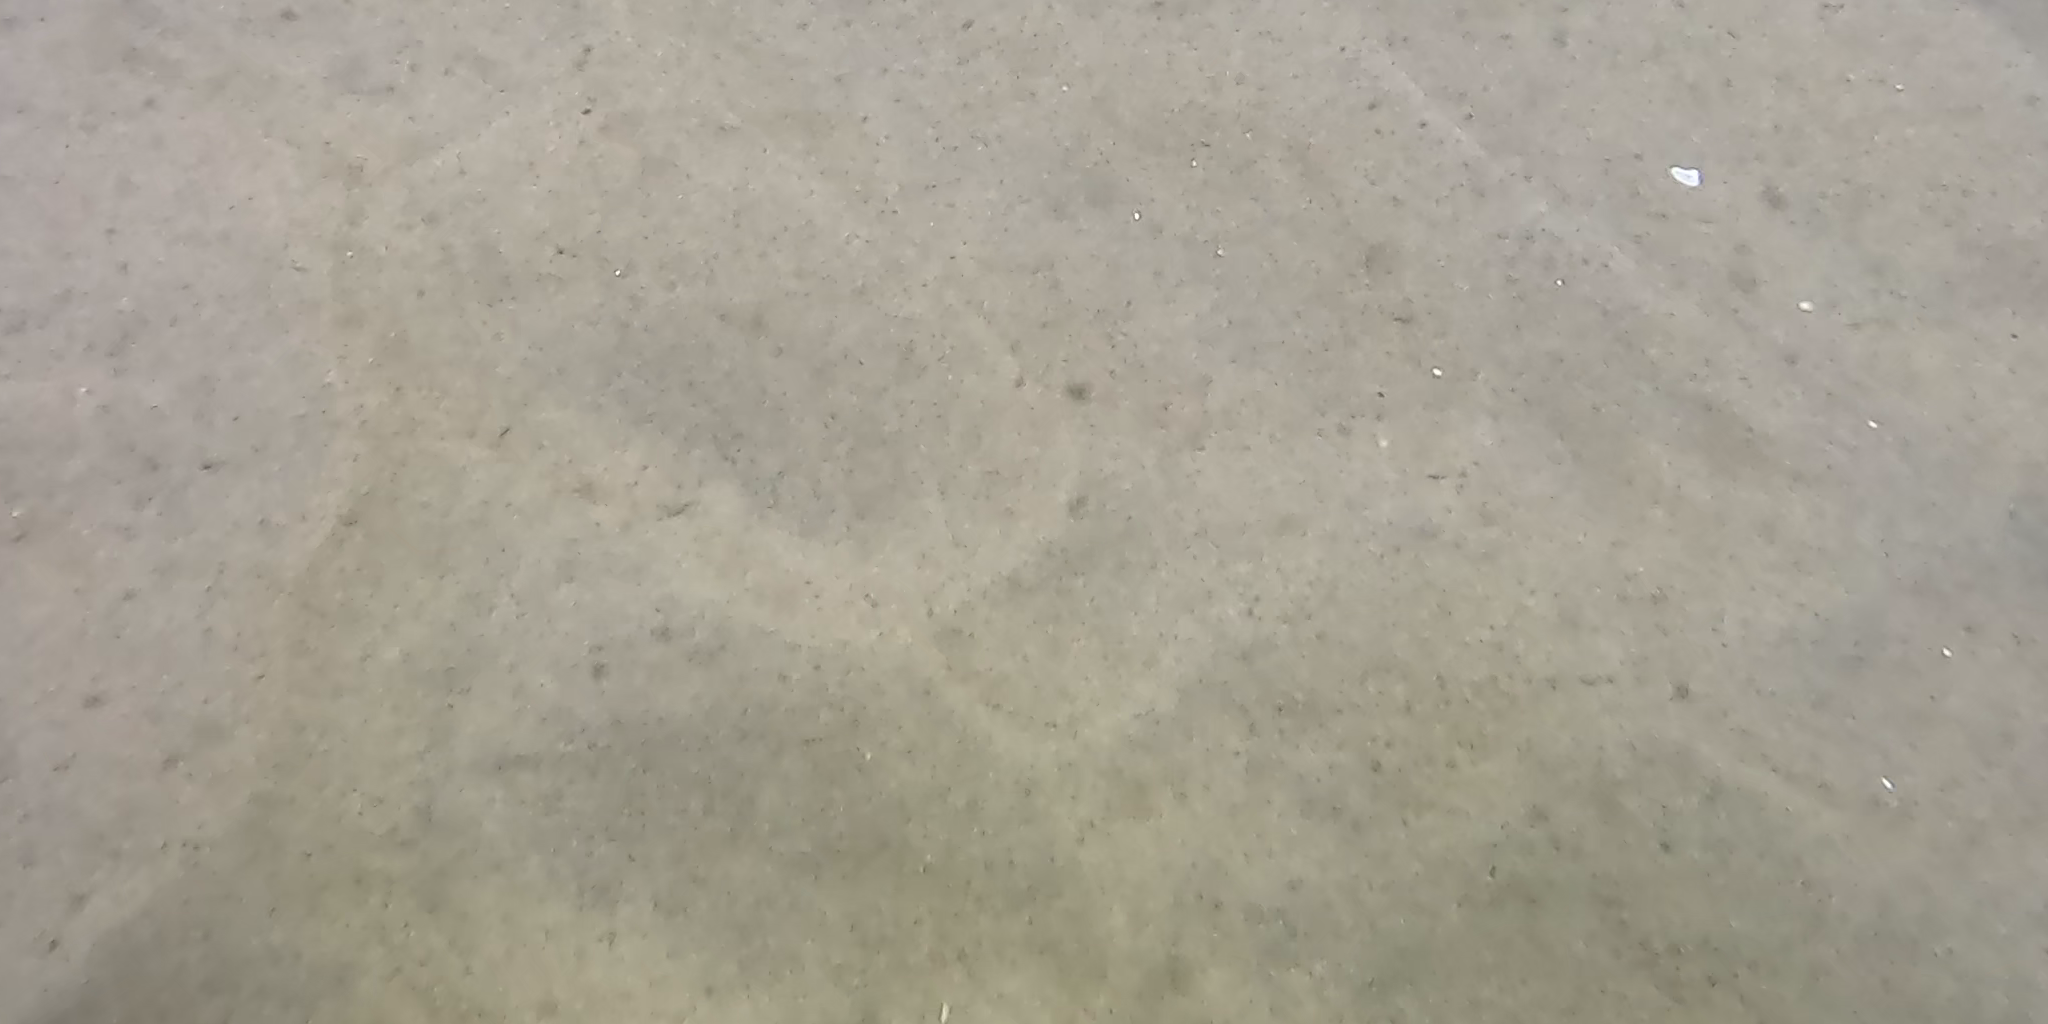
Seabed habitat: sand